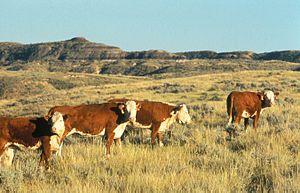
La hereford, ou vache figure blanche en français cadien, est une race bovine britannique.